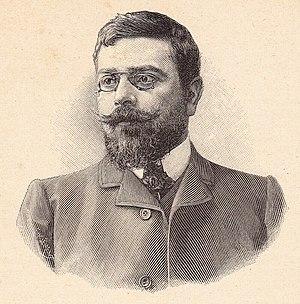
Portrait gravé d'Henri [Achille] Zo, publié dans Figures contemporaines d'Angelo Mariani en 1904, p. 259 [1].
Henri-Achille Zo est un peintre et illustrateur français, né à Bayonne le 2 décembre 1873, et mort à Onesse-Laharie le 9 septembre 1933.